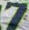
Number: 7